Ming dynasty

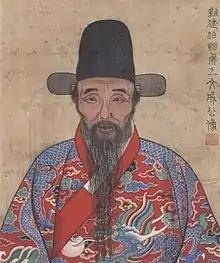
Portrait of Wang Yangming (1472–1529), considered the most influential Confucian thinker since Zhu Xi.

In contrast to Xu Xiake, who focused on technical aspects in his travel literature, the Chinese poet and official Yuan Hongdao (1568–1610) used travel literature to express his desires for individualism as well as autonomy from and frustration with Confucian court politics. Yuan desired to free himself from the ethical compromises that were inseparable from the career of a scholar-official. This anti-official sentiment in Yuan's travel literature and poetry was actually following in the tradition of the Song dynasty poet and official Su Shi (1037–1101). Yuan Hongdao and his two brothers, Yuan Zongdao (1560–1600) and Yuan Zhongdao (1570–1623), were the founders of the Gong'an School of letters. This highly individualistic school of poetry and prose was criticized by the Confucian establishment for its association with intense sensual lyricism, which was also apparent in Ming vernacular novels such as the "Jin Ping Mei". Yet even gentry and scholar-officials were affected by the new popular romantic literature, seeking gejis as soulmates to re-enact the heroic love stories that arranged marriages often could not provide or accommodate. During the Ming, some gentry dated well-educated gejis outside of marriage and the concubine system. Gējì culture reshaped the purely sexual relationship with prostitutes into a cultural relationship, and men could even become friends with like-minded gejis.